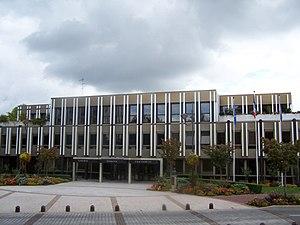
Vélizy-Villacoublay est une commune française située dans le département des Yvelines en région Île-de-France, à trois kilomètres à l'est de Versailles.